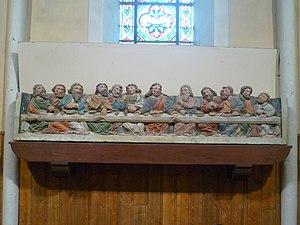
dans l'église de St Barnabé This object is classé Monument Historique in the base Palissy, database of the French furniture patrimony of the French ministry of culture,
Saint-Barnabé [sɛ̃baʁnabe] est une commune du département des Côtes-d'Armor, dans la région Bretagne, en France.
La liste des églises des Côtes-d'Armor recense de la manière la plus complète possible les églises, cathédrales et basiliques situées dans le département français des Côtes-d'Armor.